Michael W. Morrissey

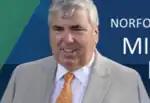

Morrissey is a native and lifelong resident of Quincy, Massachusetts. After graduating from North Quincy High School in 1972, he earned his bachelor's degree in history from the University of Massachusetts at Amherst and a Masters in Public Administration from Western New England College. Morrissey earned a Juris Doctor from Suffolk University Law School in 1985 and was admitted to the Massachusetts Bar Association on December 17, 1985.